History of Los Angeles International Airport

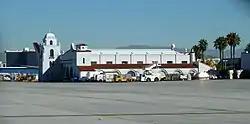
Hangar No. 1 was the first structure at LAX, built in 1929, restored in 1990 and remaining in active use.

In 1926, the Los Angeles City Council and the Chamber of Commerce recognized the need for the city to have its own airport to tap into the fledgling, but quickly growing aviation industry. Several locations were considered, but the final choice was a field in the southern part of Westchester. The location had been promoted by real estate agent William W. Mines, and Mines Field as it was known, had already been selected to host the 1928 National Air Races. On August 13, 1928 the city leased the land and the newly formed Department of Airports began converting the fields once used to grow wheat, barley and lima beans into dirt landing strips.